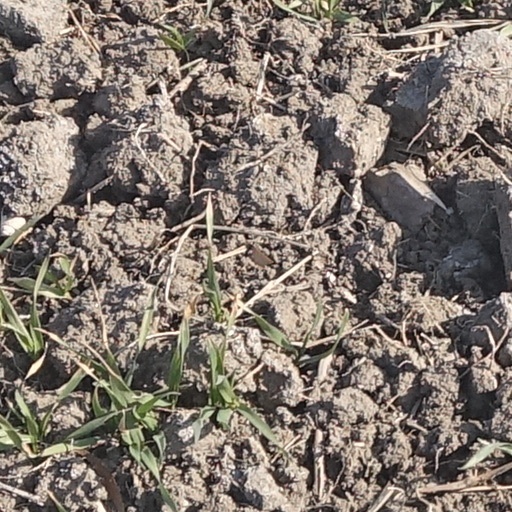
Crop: wheat